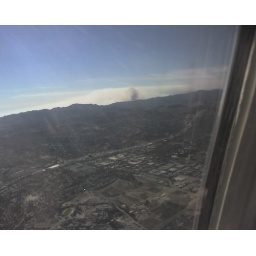
The Malibu fires in the distance while flying home